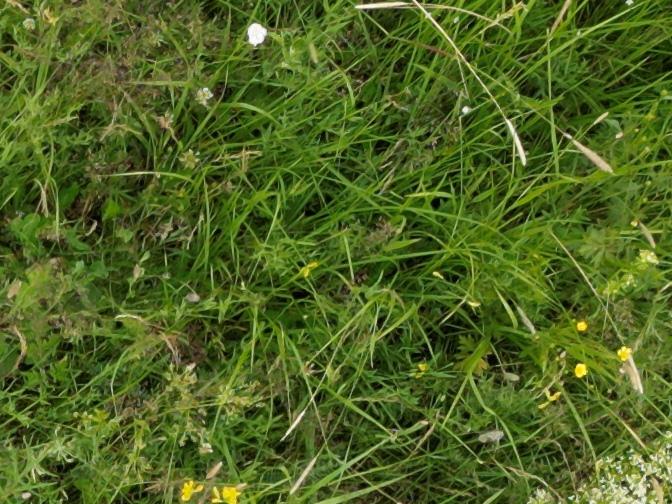
Flowers visible: yarrow flowers, yarrow flowers,  daisy flowers